Tuzla Infantry School Command

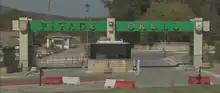
The building of the school.

The Tuzla Infantry School Command is located in Tuzla district of Istanbul. A military school that trains officers, non-commissioned officers and specialist sergeants belonging to the infantry class under the Turkish Land Forces Education and Doctrine Command (EDOK). It is Turkey's first and only infantry school.